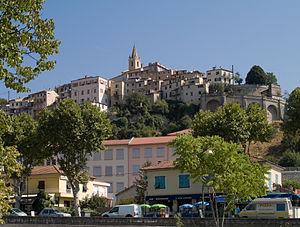
Contes, Alpes-Maritimes, France